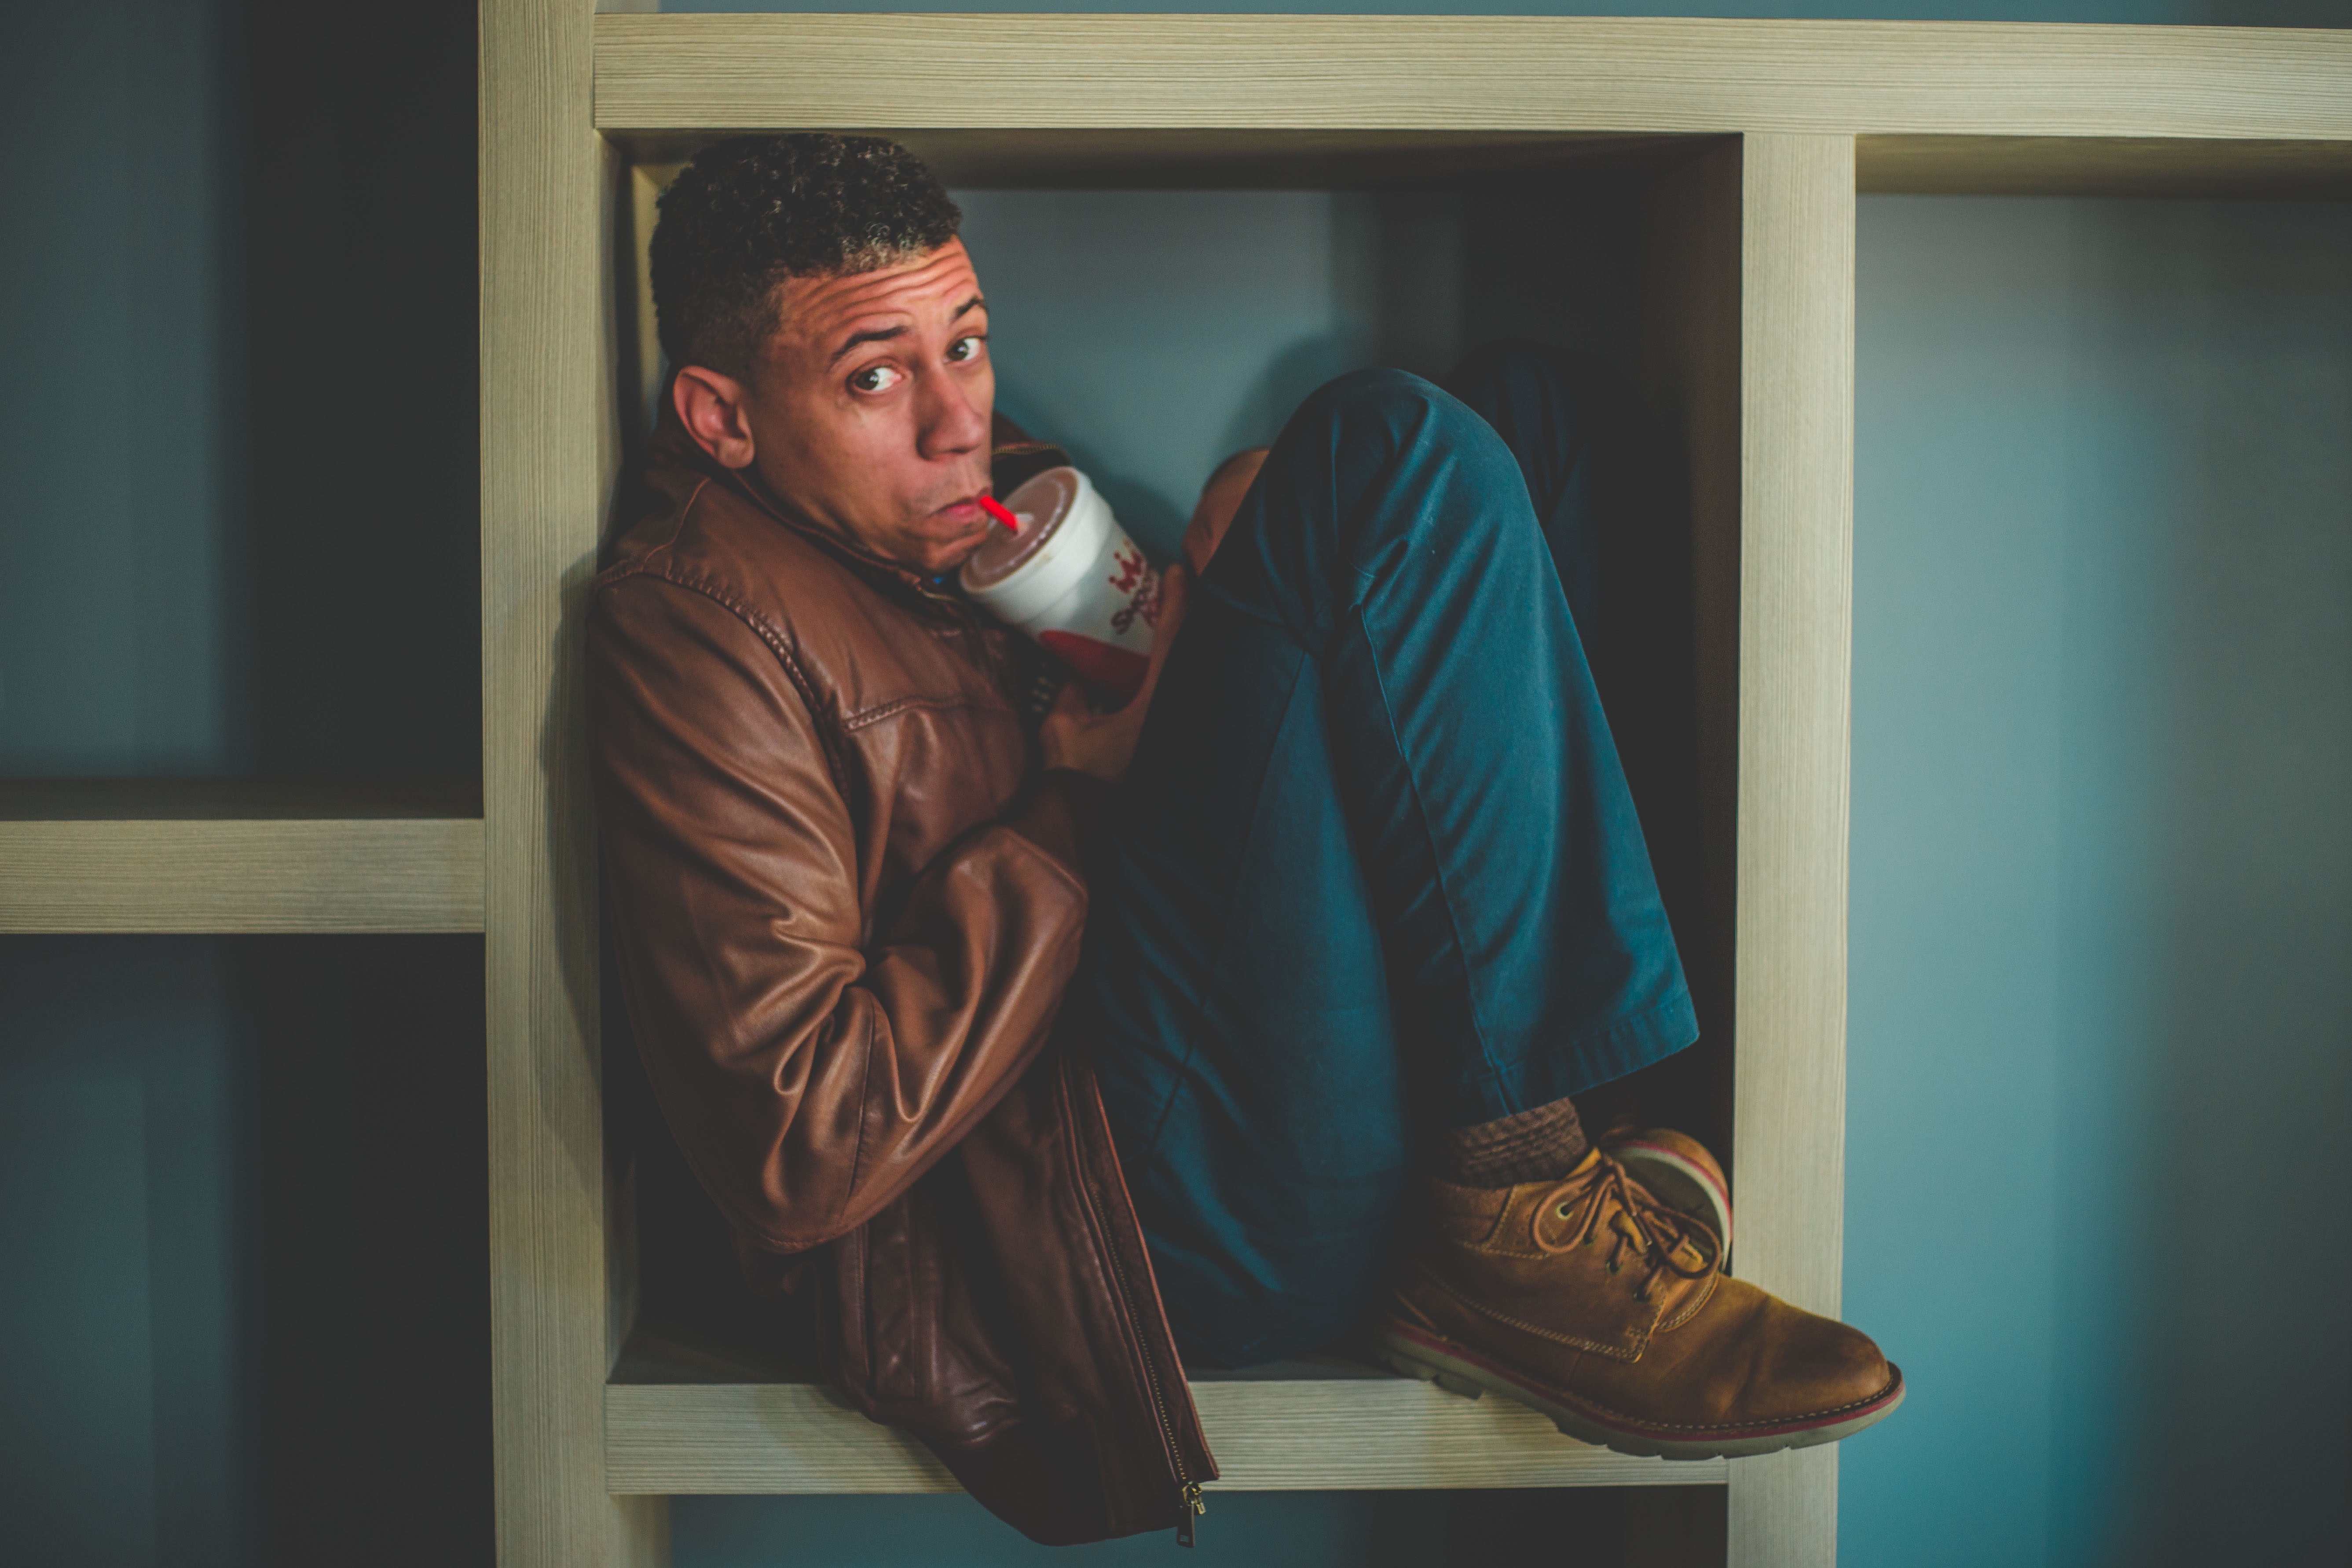
photograph, art, human behavior, girl, facial hair, portrait